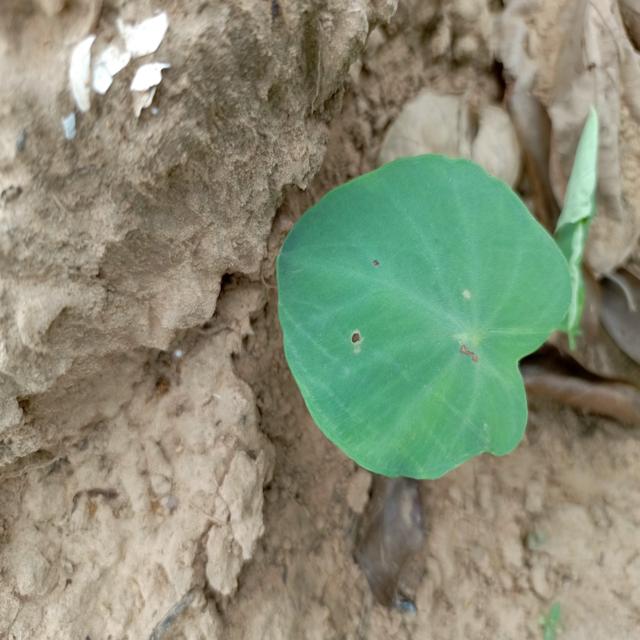
Label: Early_Blight